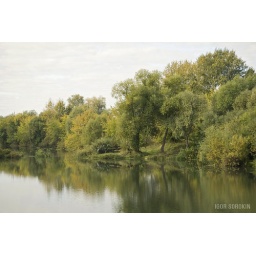
Beautiful landscape from the bank. reflection of tree in river